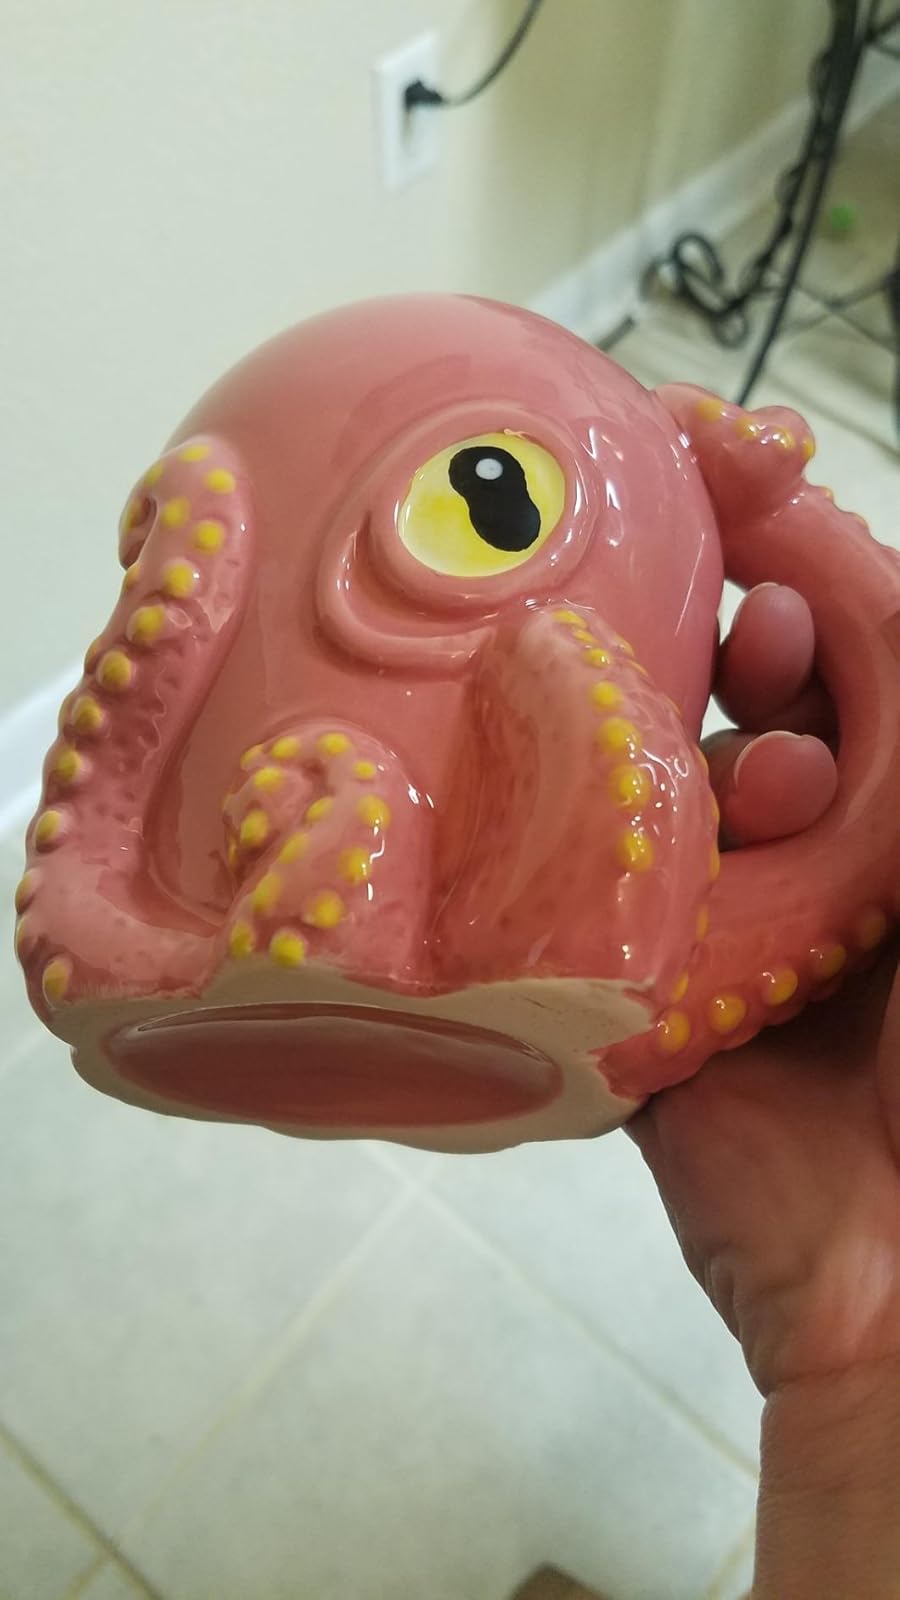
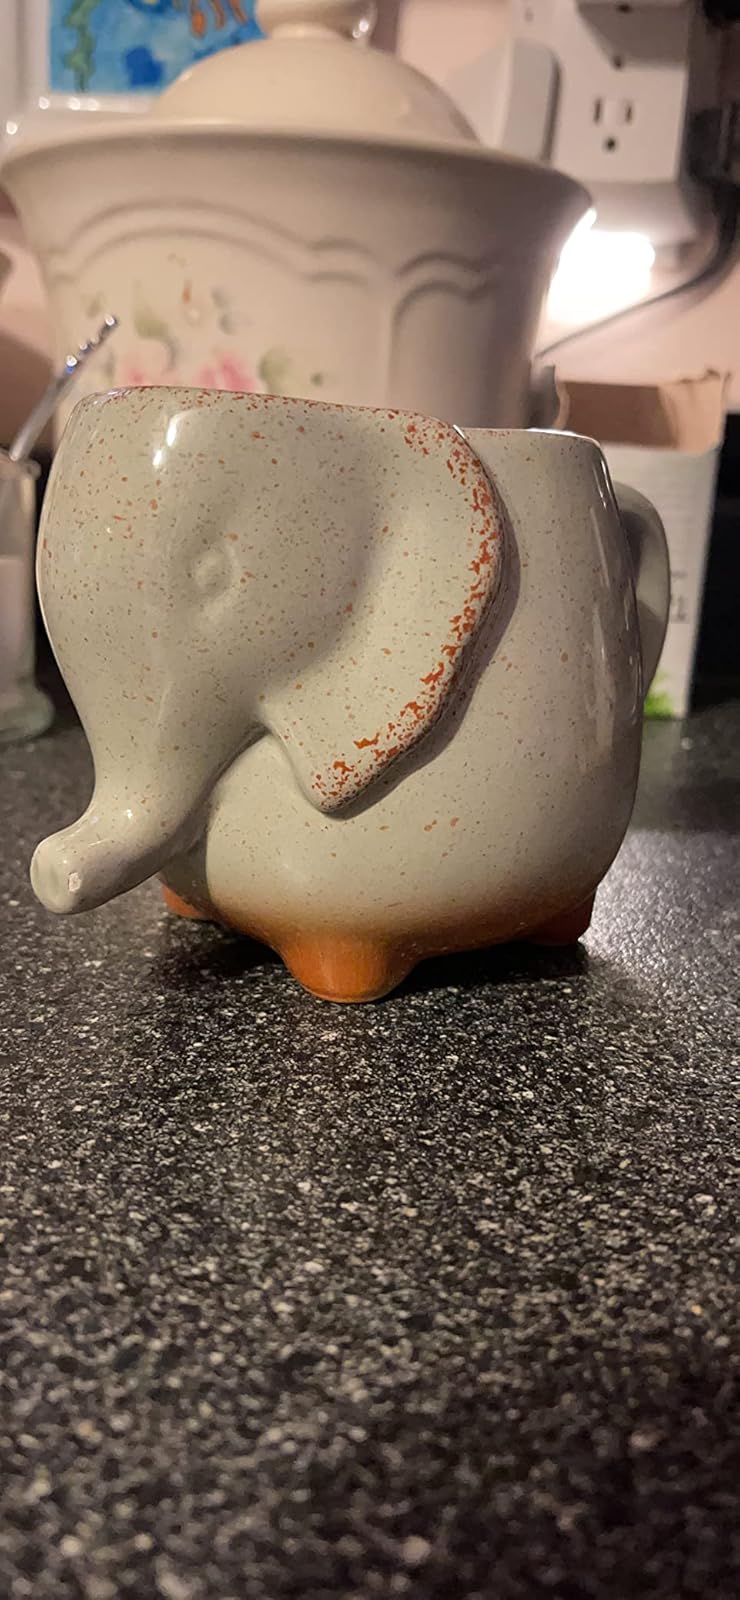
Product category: items_mug
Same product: no